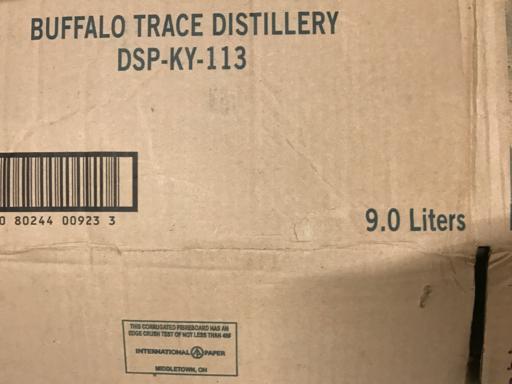
Waste category: cardboard